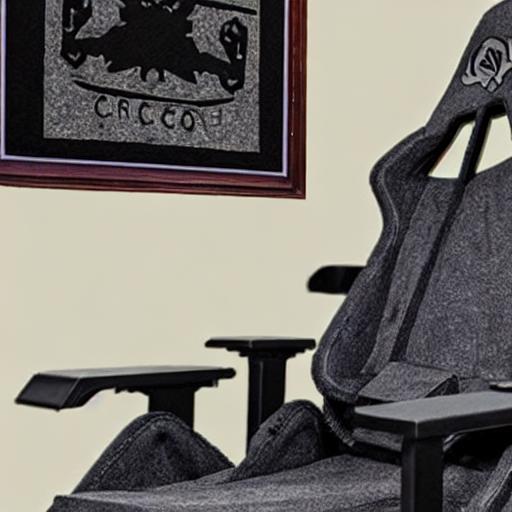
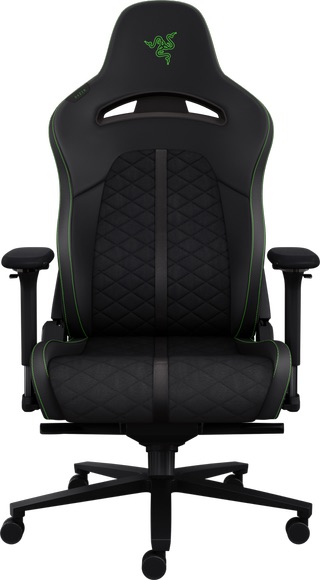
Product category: items_chair
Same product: no